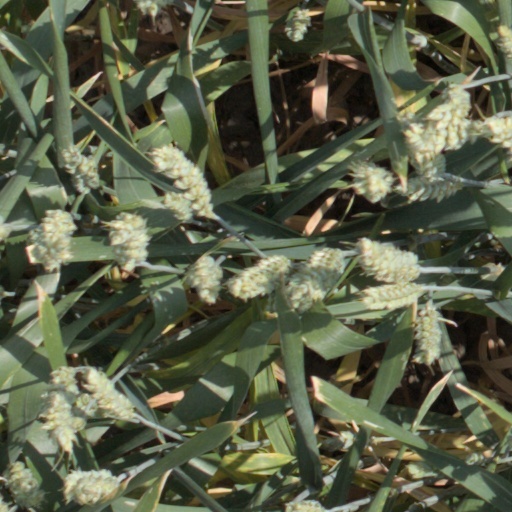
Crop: wheat